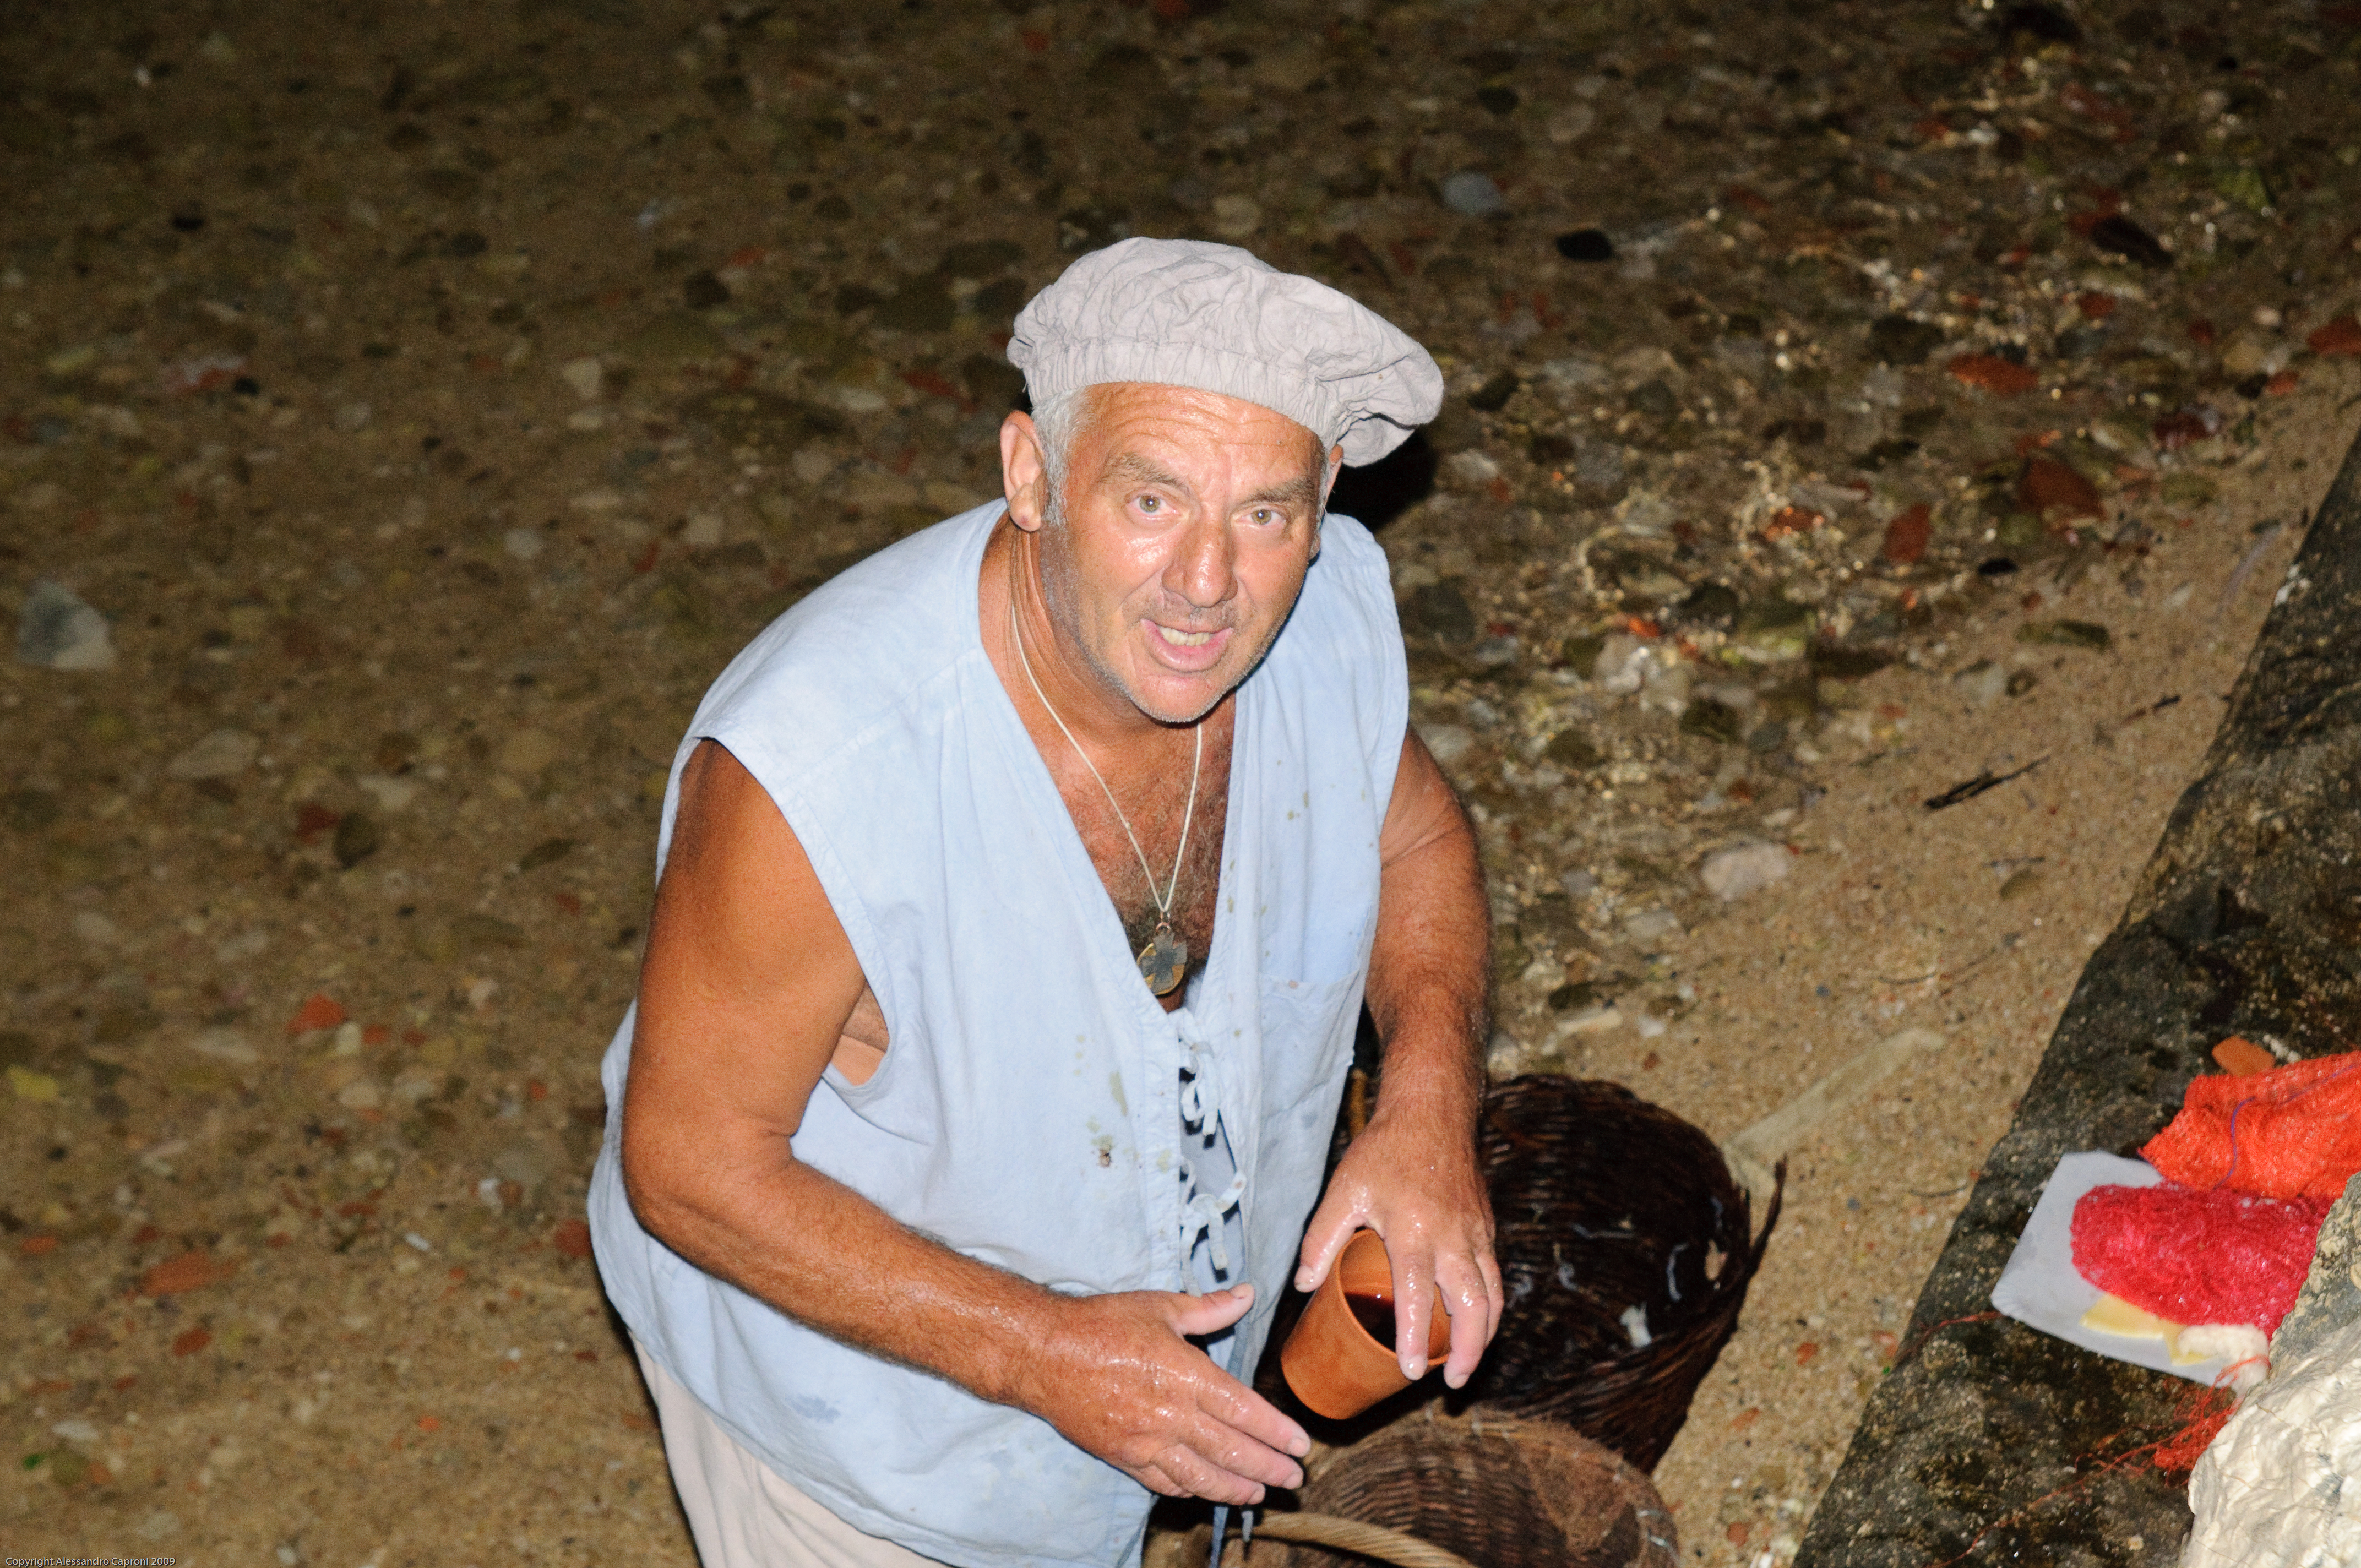
man, people, nikon, croatia, geology, hvratska, rab, d300